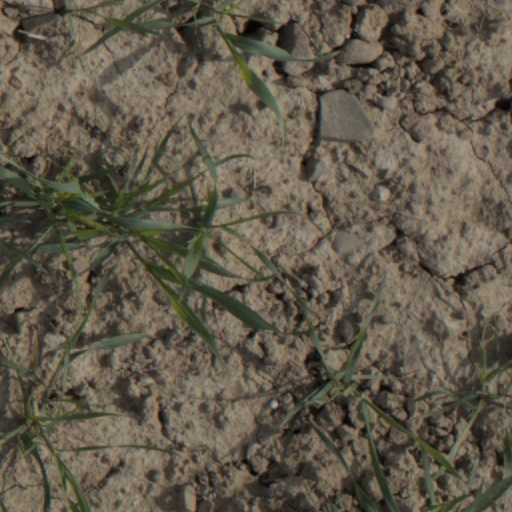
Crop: wheat